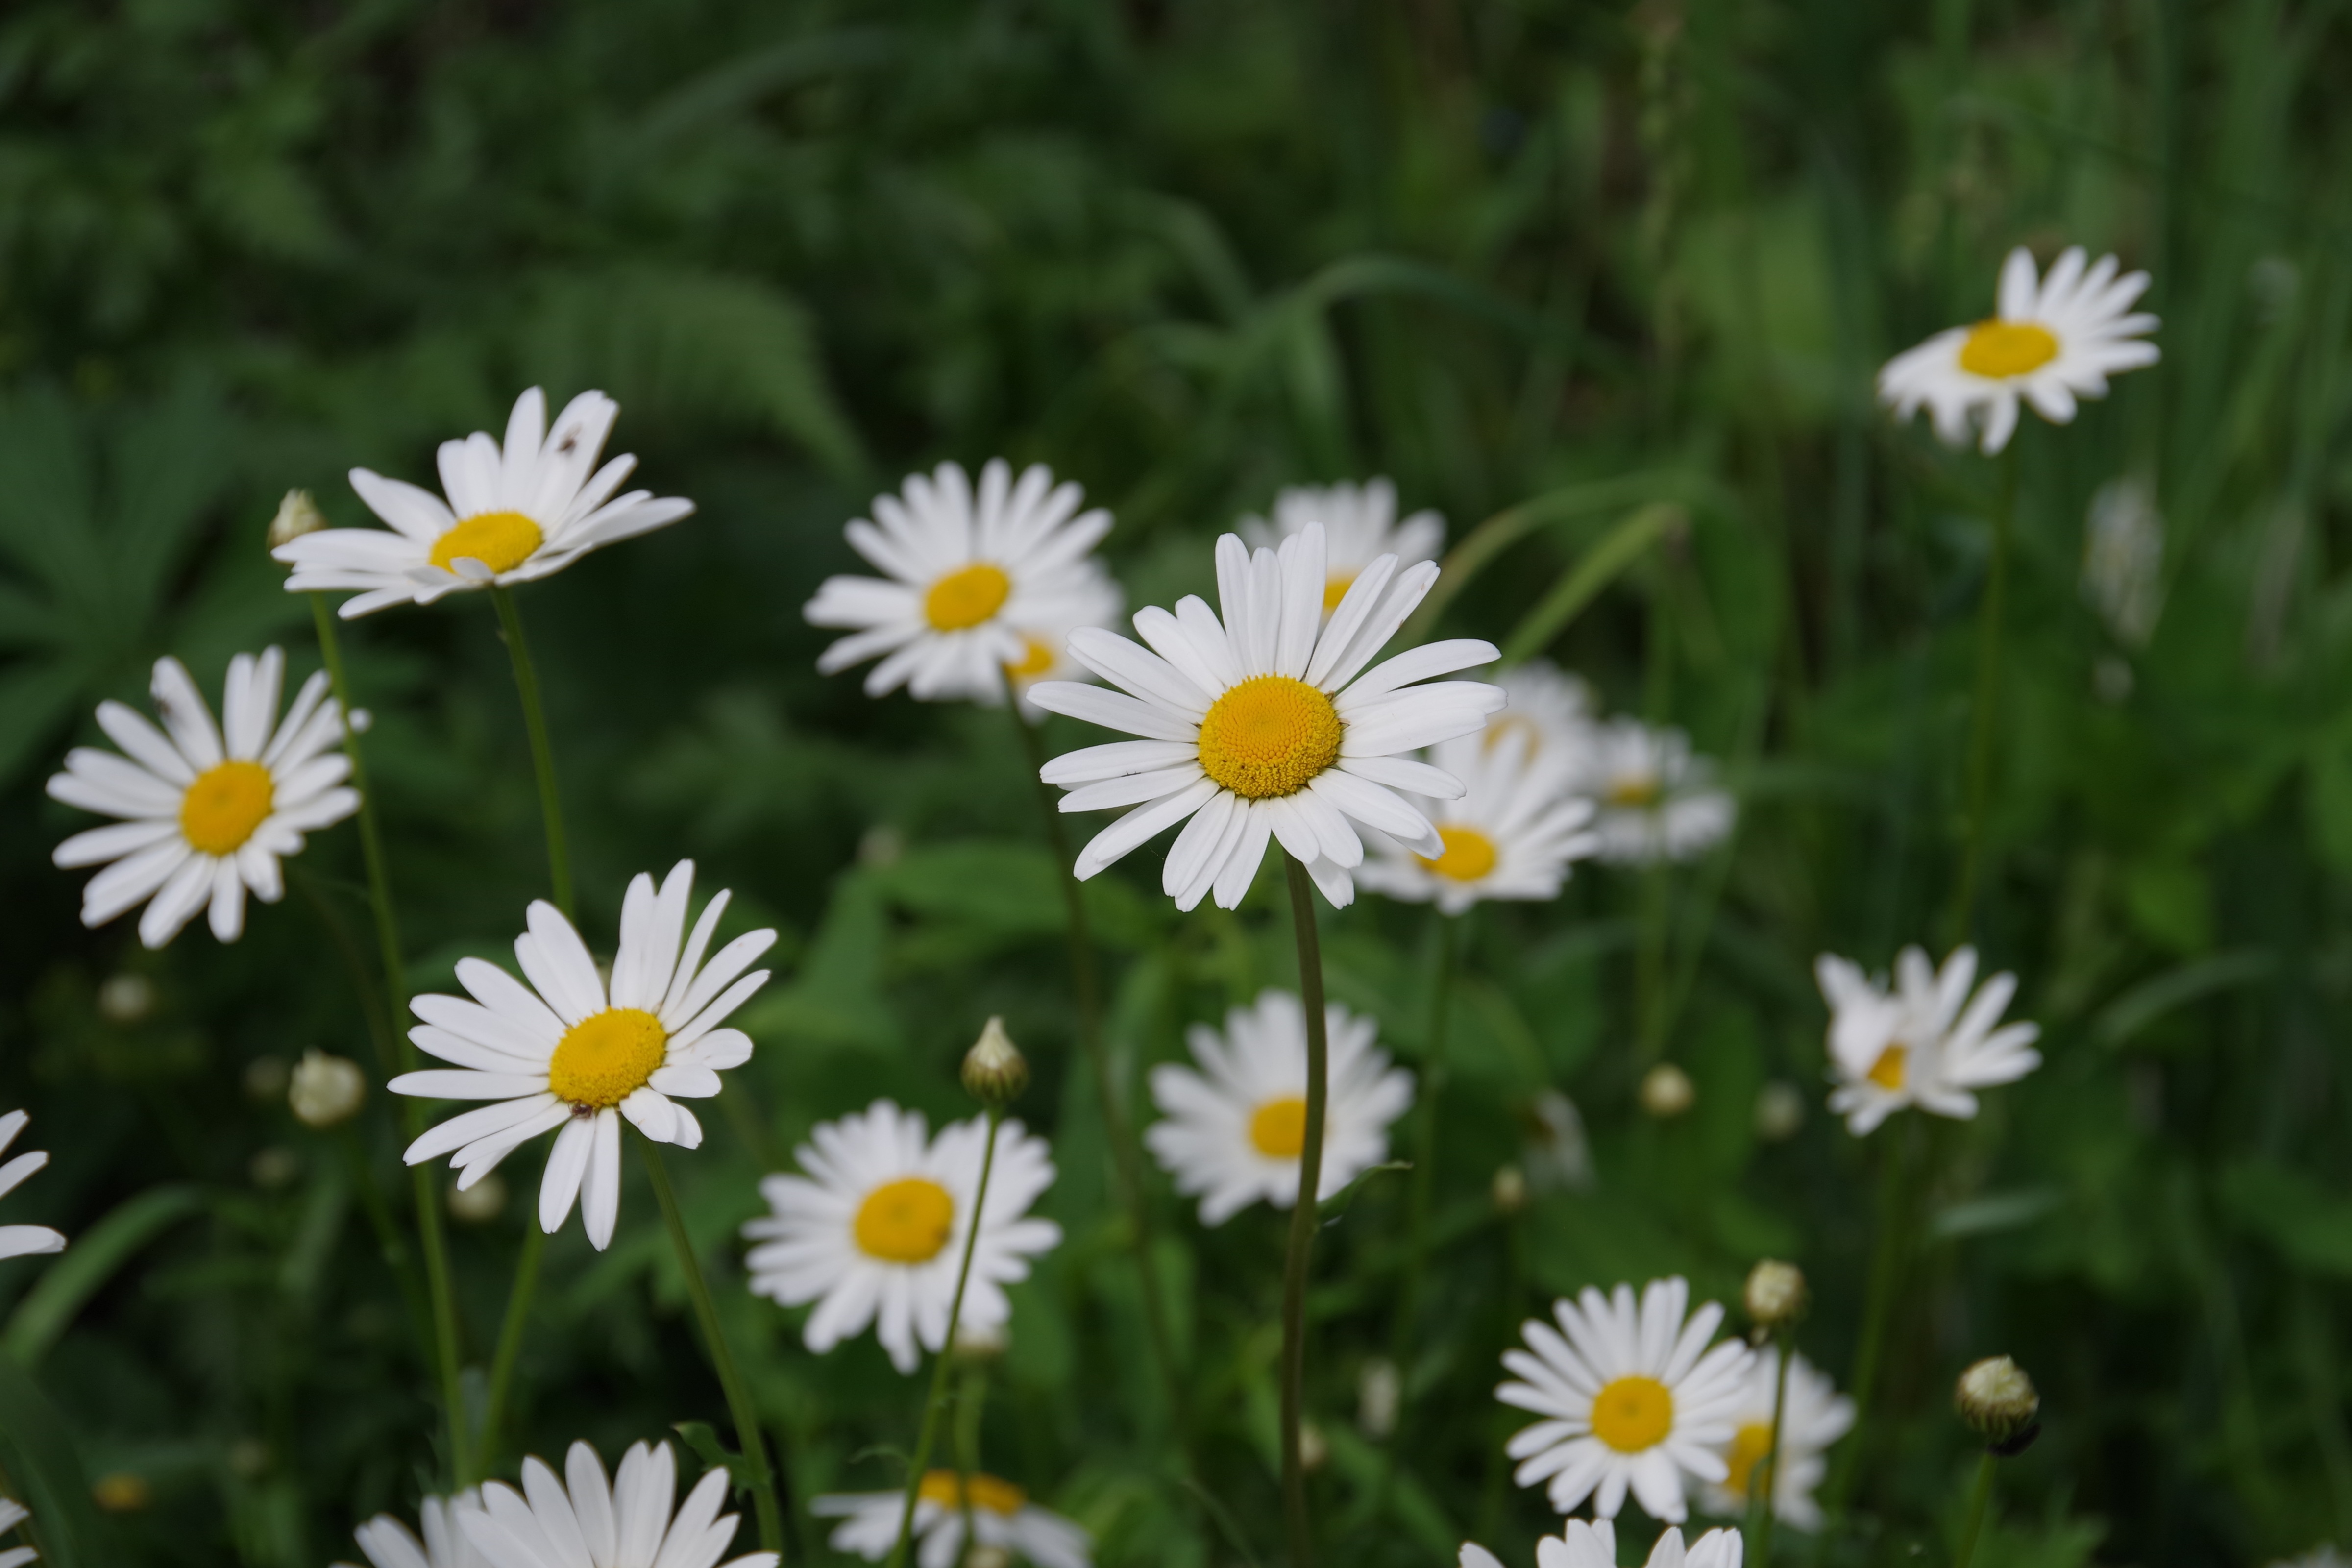
plant, field, meadow, flower, petal, daisy, village, herb, botany, flora, wildflower, flowers, dacha, chamomile, summer flowers, flowering plant, beautiful flowers, daisy family, oxeye daisy, annual plant, land plant, chamaemelum nobile, marguerite daisy, garden cosmos